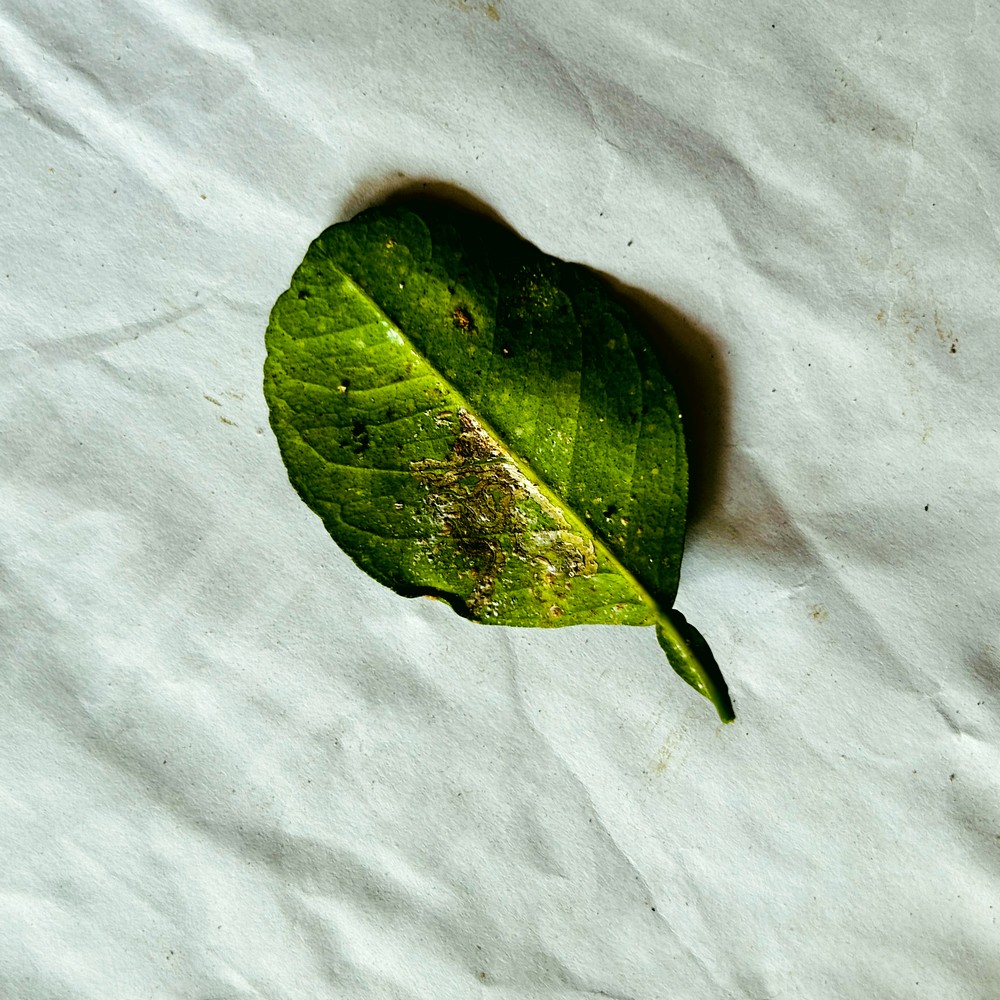
Label: Bacterial Blight